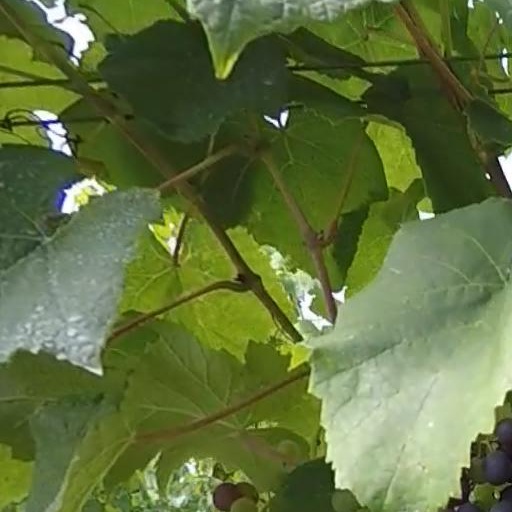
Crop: grape